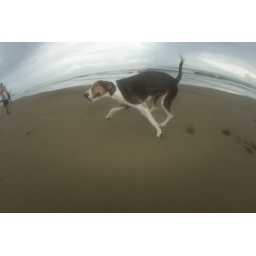
the dog had more sense than us - he turned around when we got to the river